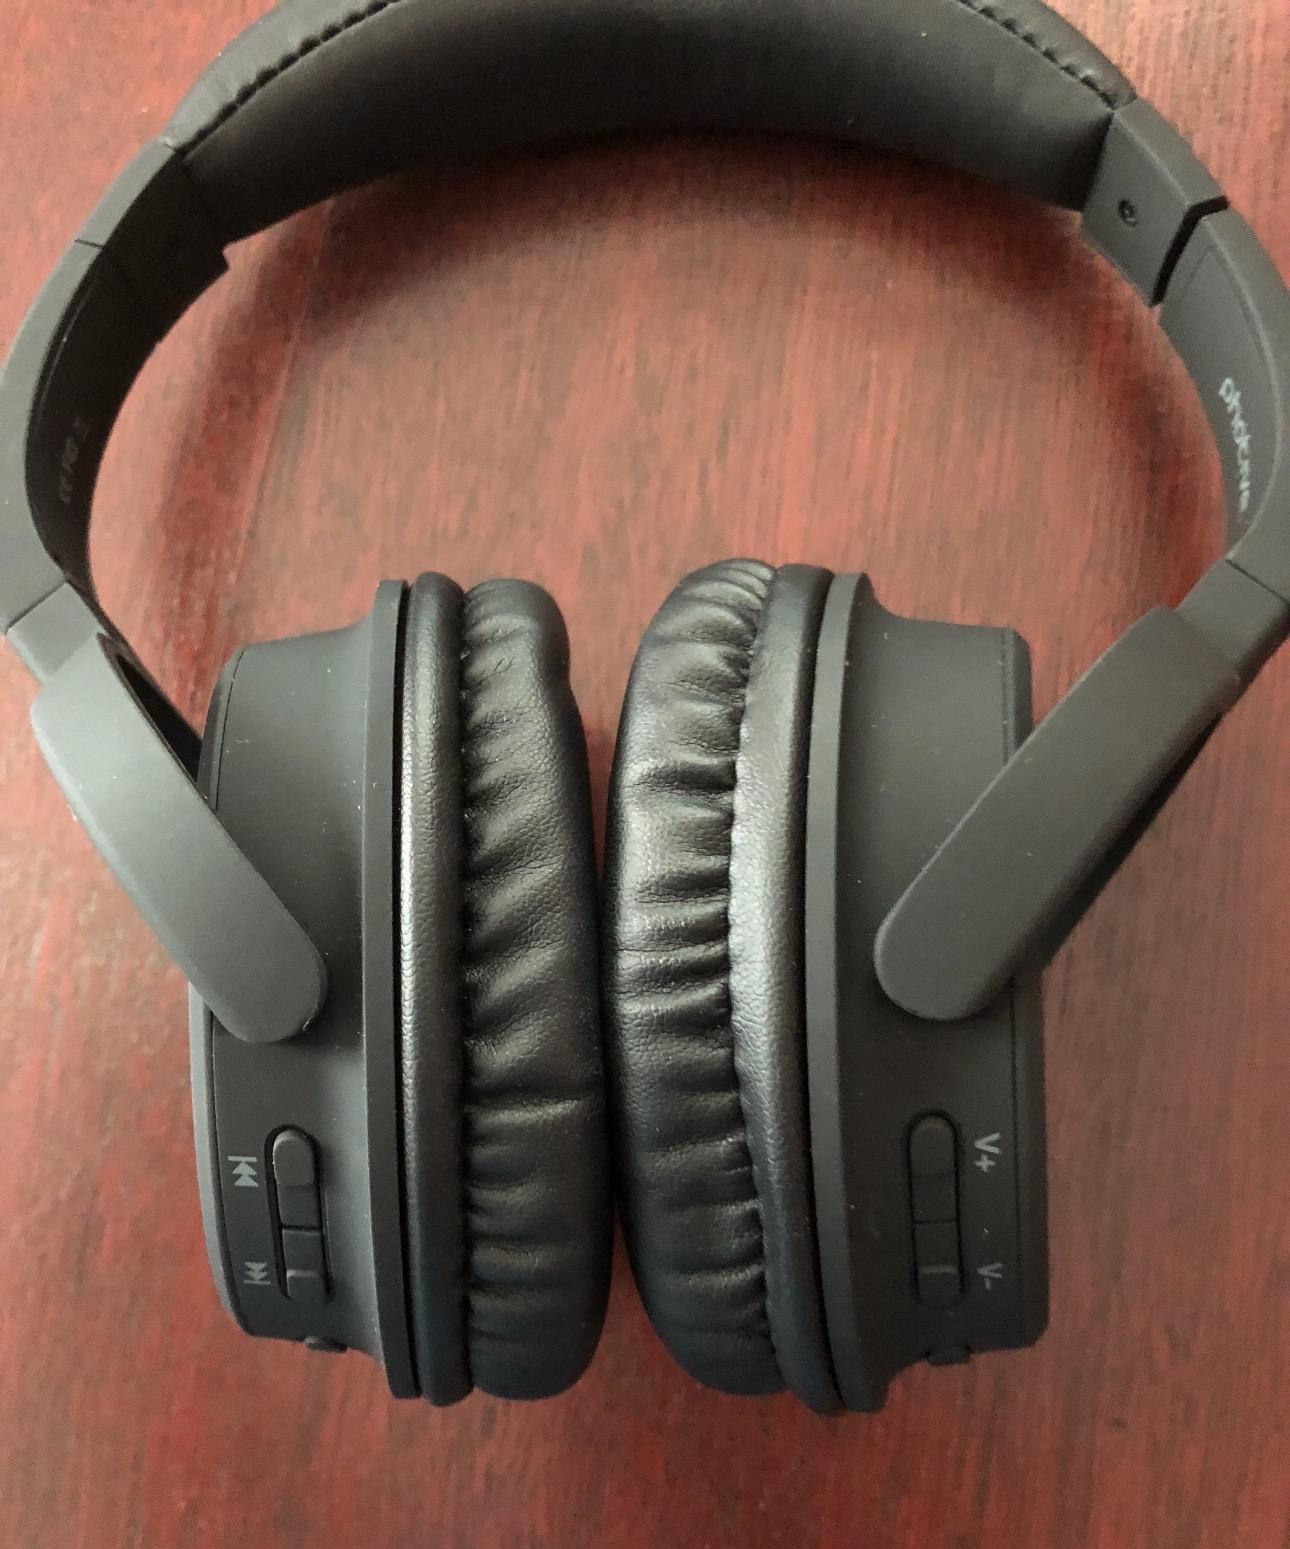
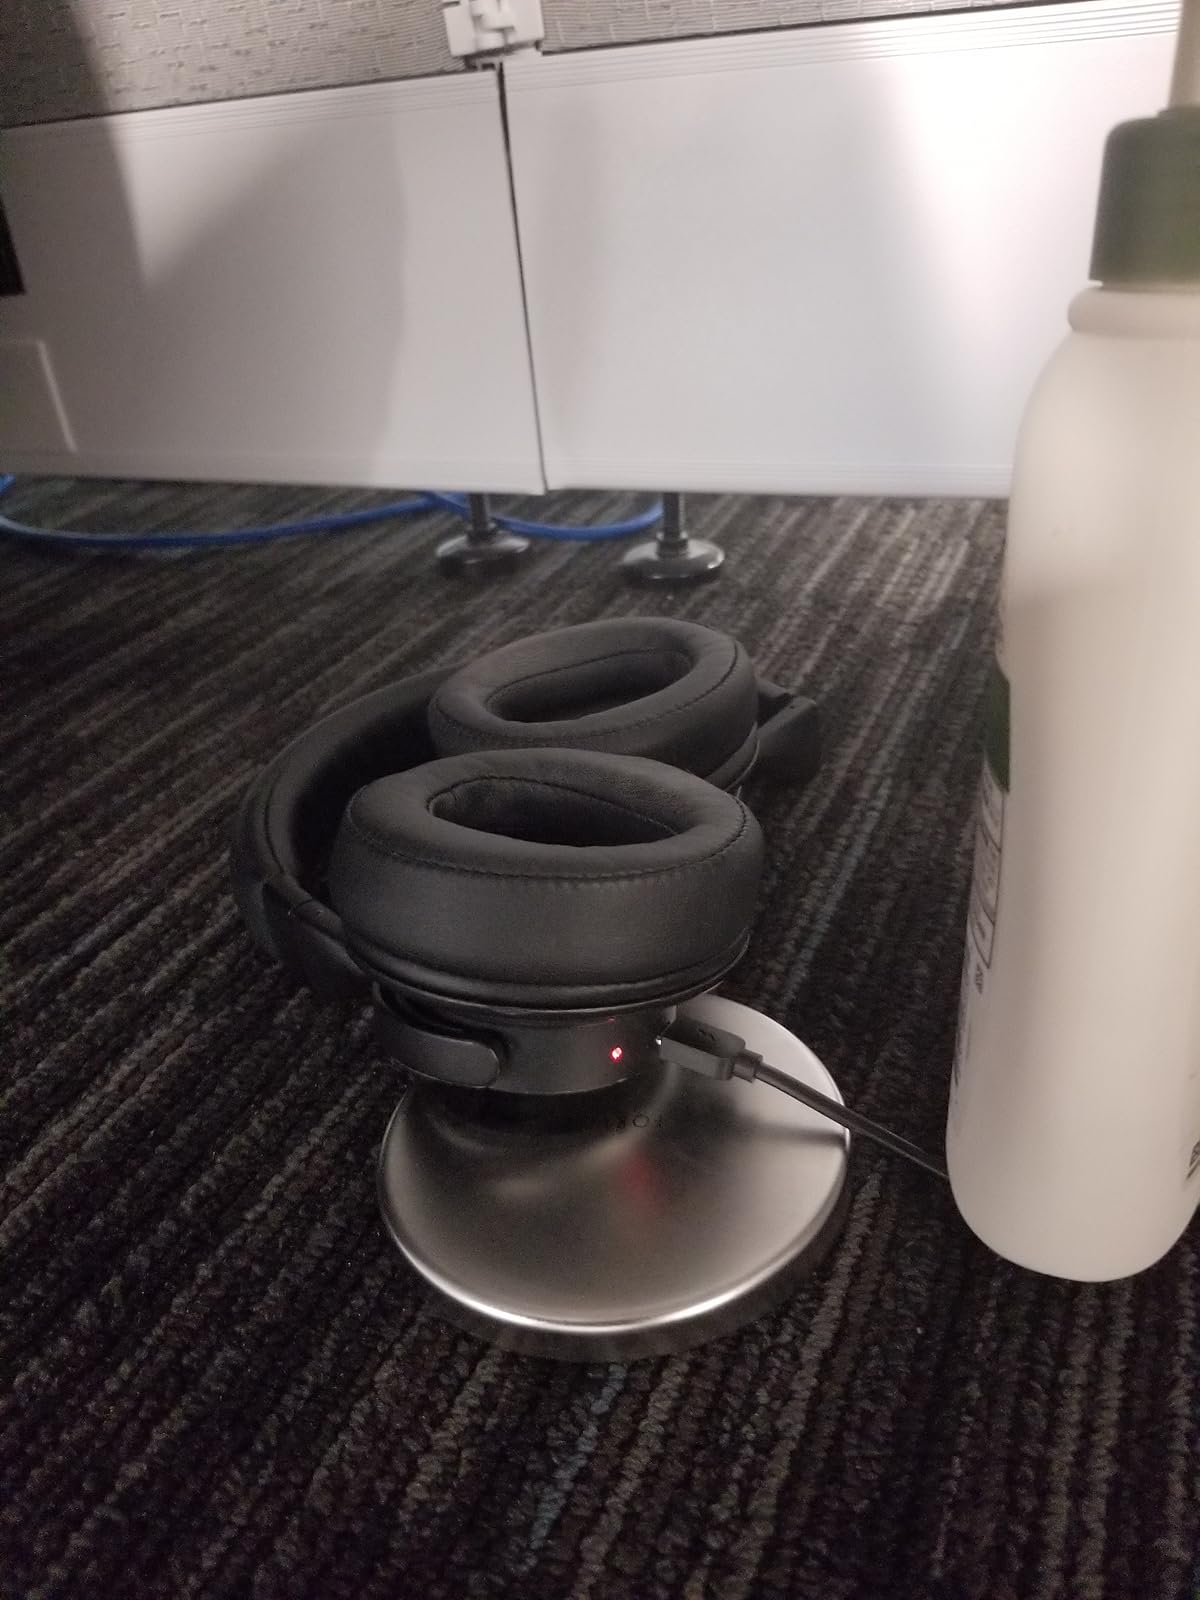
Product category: headphones
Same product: no